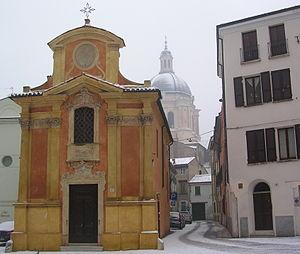
L'église Madonna del Terremoto est un des édifices religieux de la ville de Mantoue, construite sur la Piazza Canossa.